Arifur Rahman

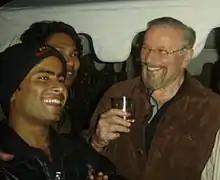
Arifur Rahman (left) with American political cartoonist Ranan Lurie (right) in Kathmandu, Nepal. Photo from South Asian cartoon congress 2008.

Arifur Rahman was born in a small village called Tetiar Kanda in Shahjadpur, Sirajganj, Bangladesh. When Arifur Rahman was in the Preschool, Arif's father left his wife and children and remarried. Arif's parents got divorced afterward and his mother went back to her family's village, taking Arif and his sister along. They were broke and his mother was depressed. Whatever she was to inherit from her father had already been given to her husband in dowry, so she had nothing to get by. Arif, with his mother and sister, lived in a room with their grandmother. Arif's maternal grandfather was a pious man and had two wives. Arif's mother was among the children from his first marriage, but he had come to live with his second wife during those years. It meant he barely saw his first wife. Arif was enrolled in the a nearby school there.